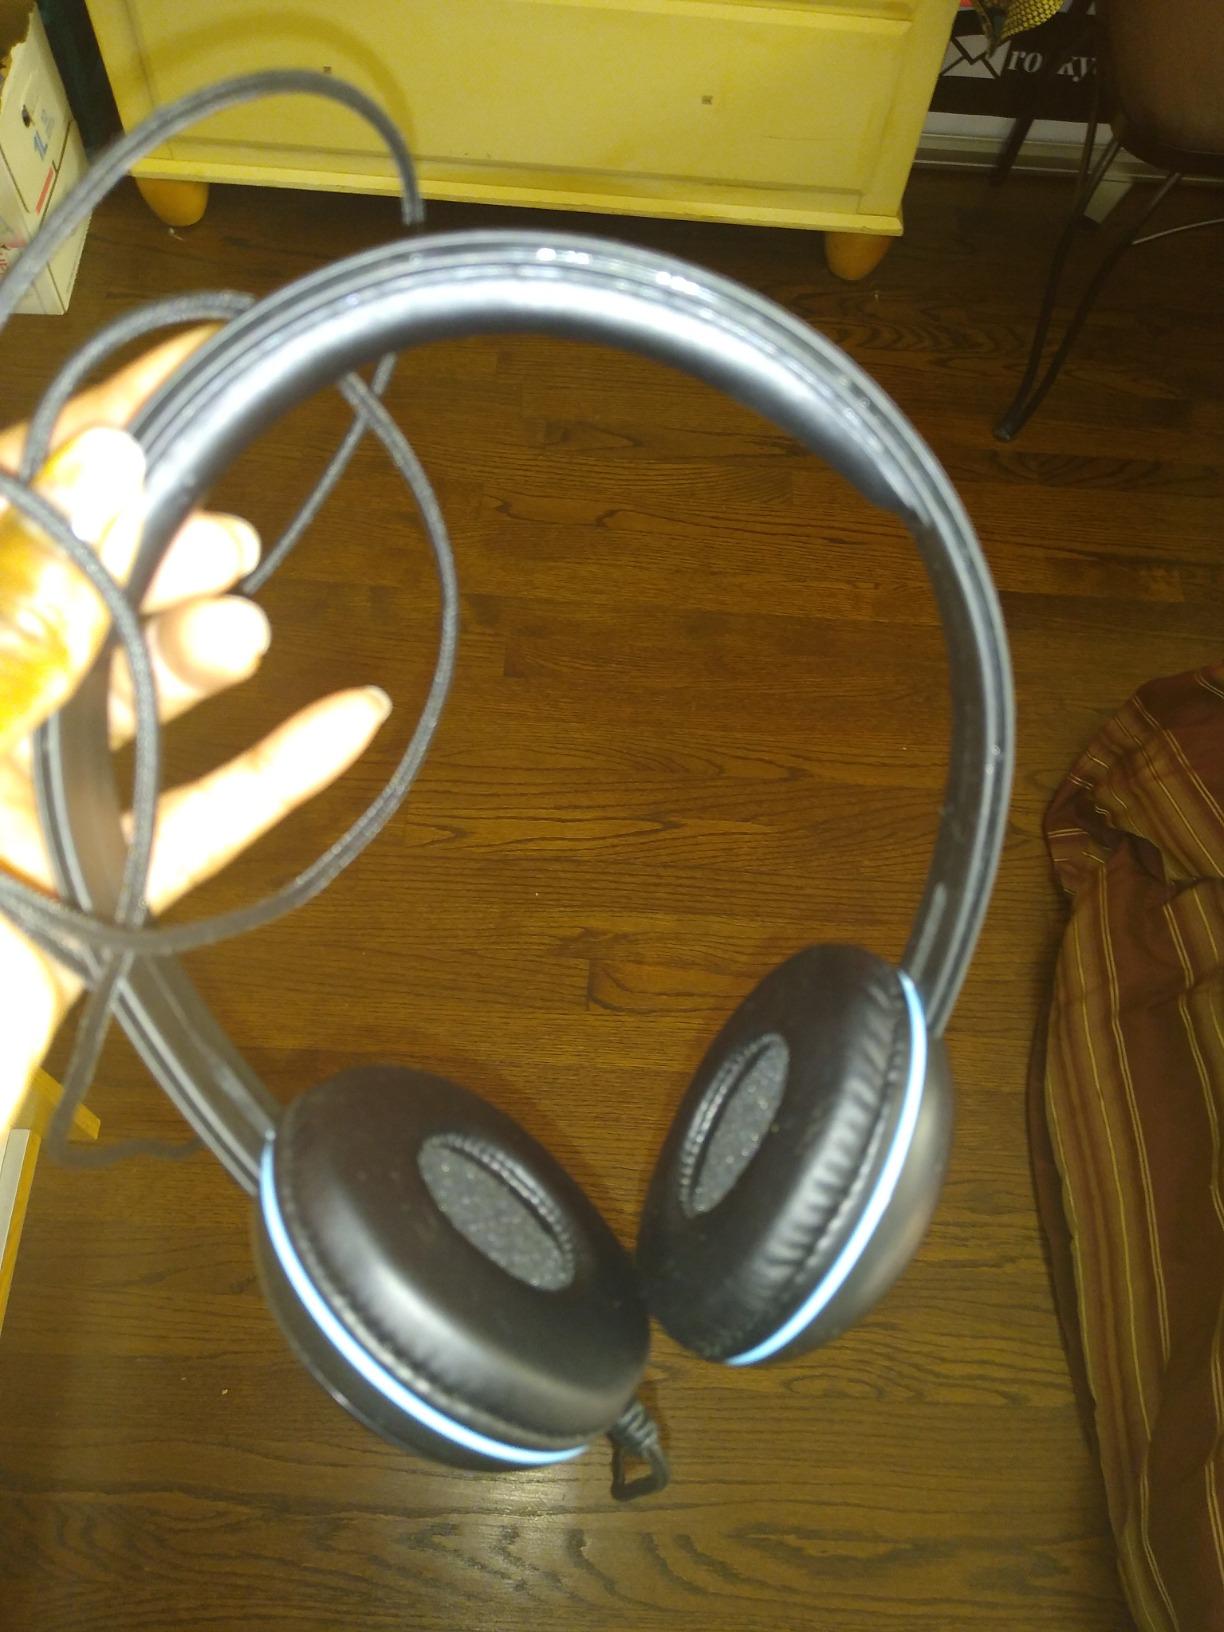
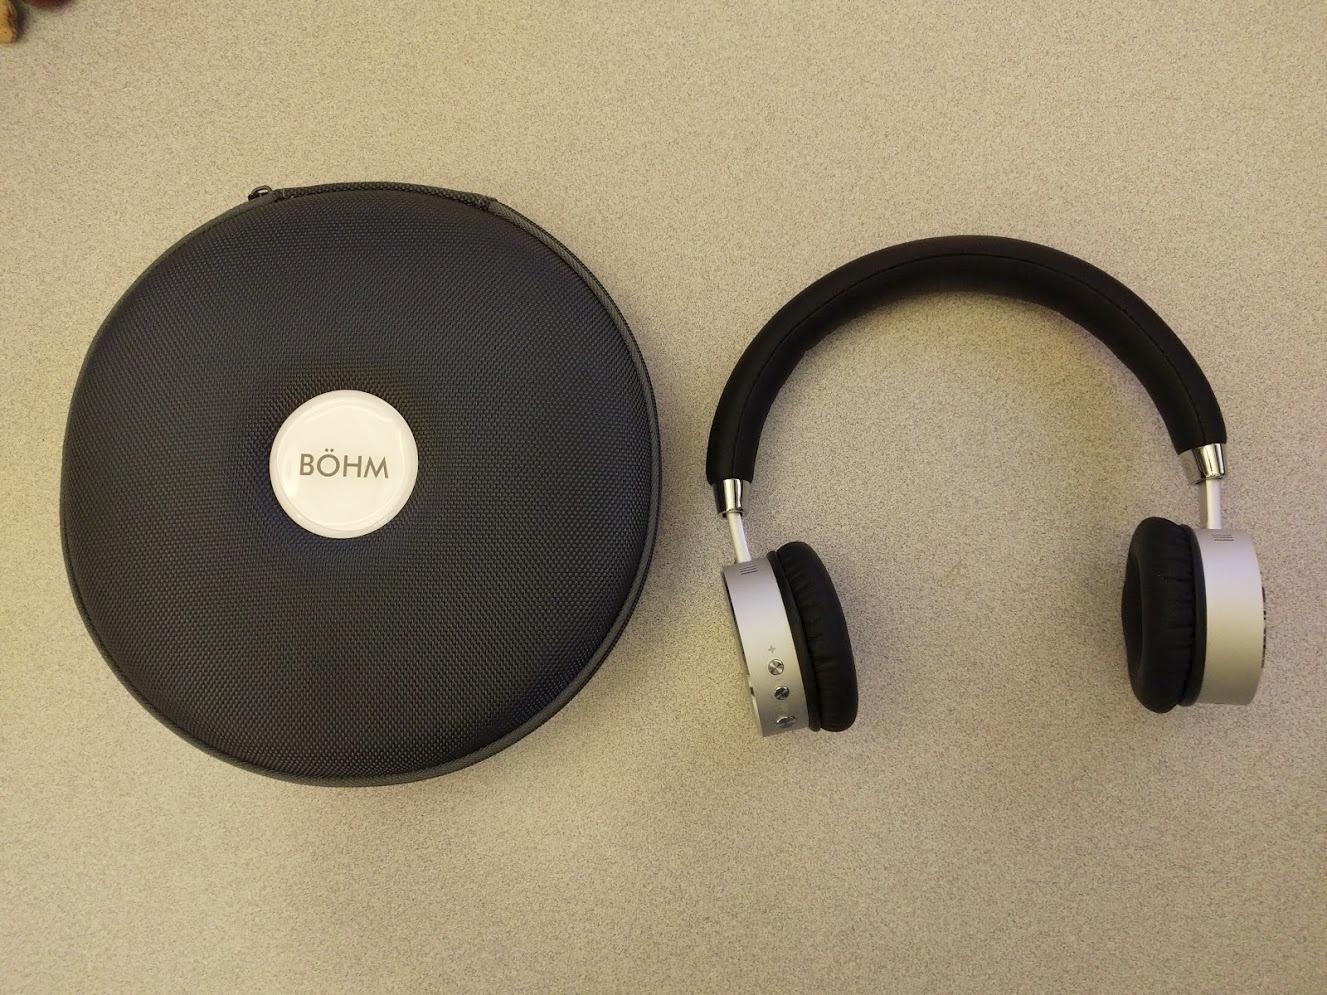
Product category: headphones
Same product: no